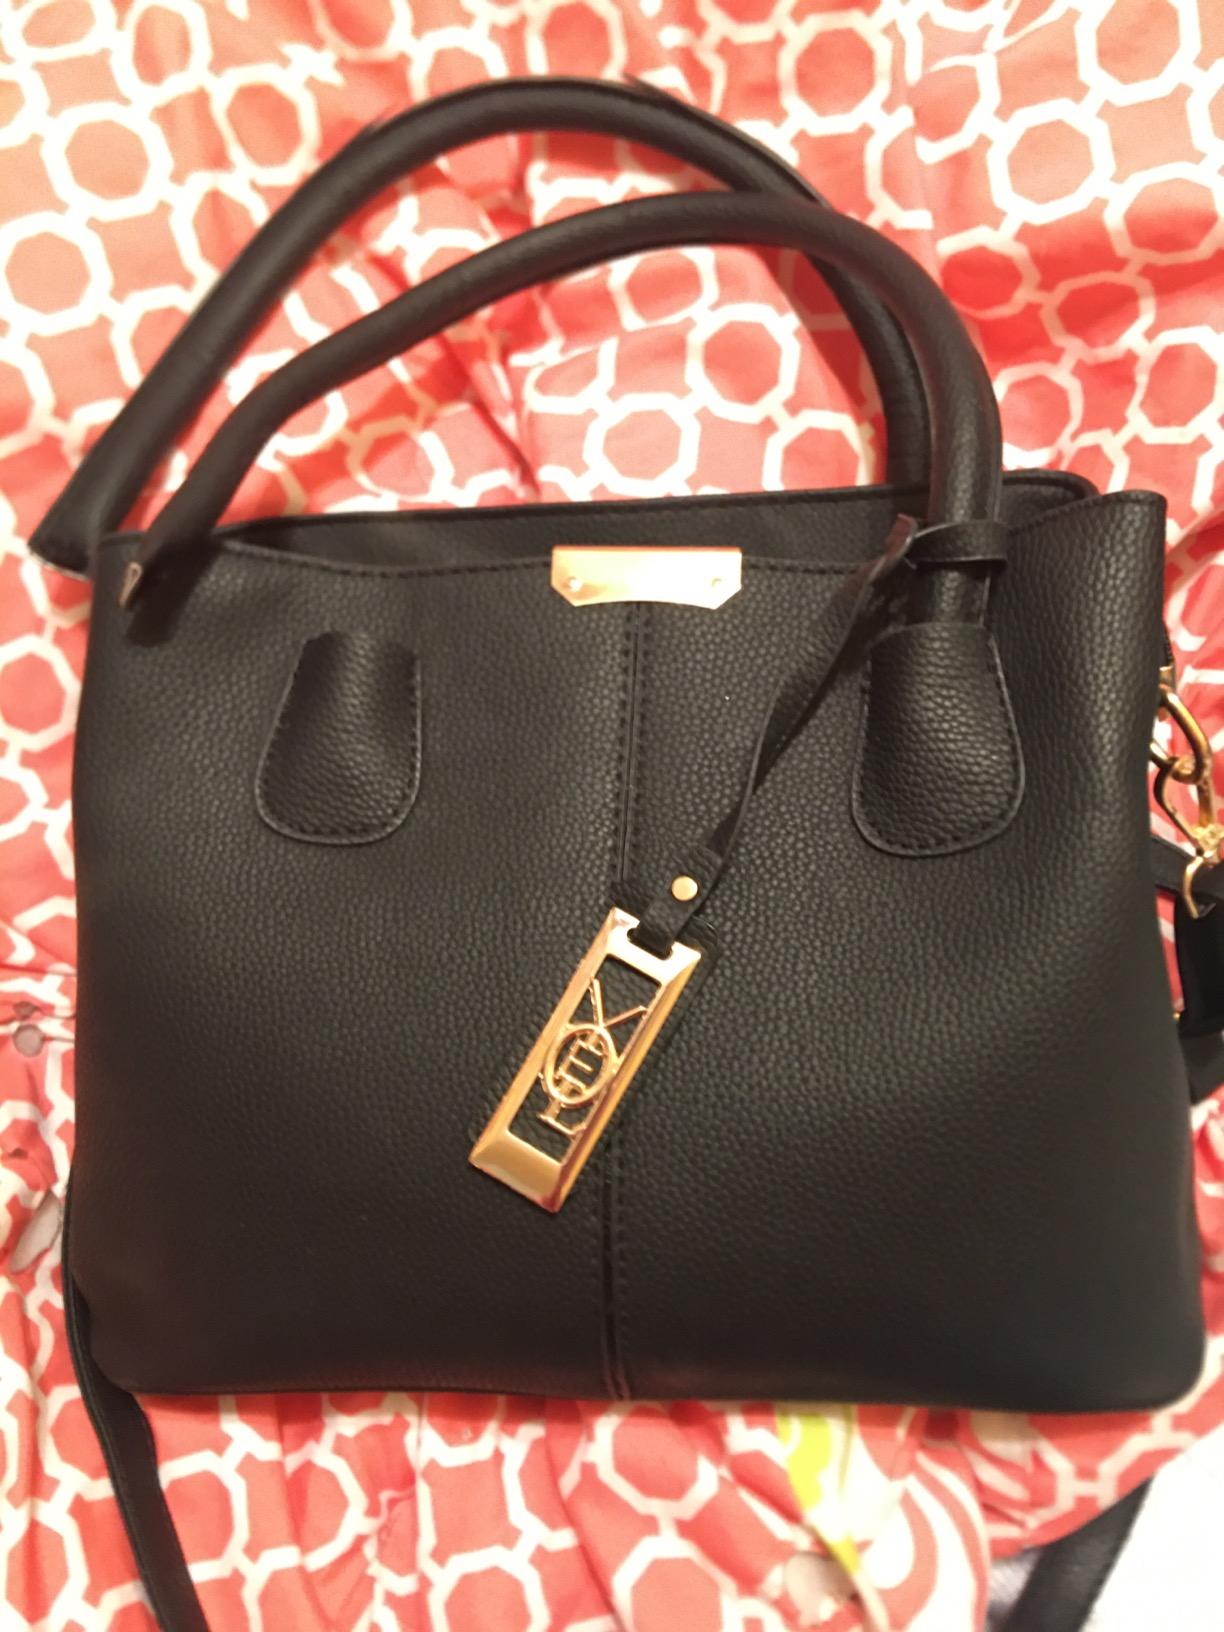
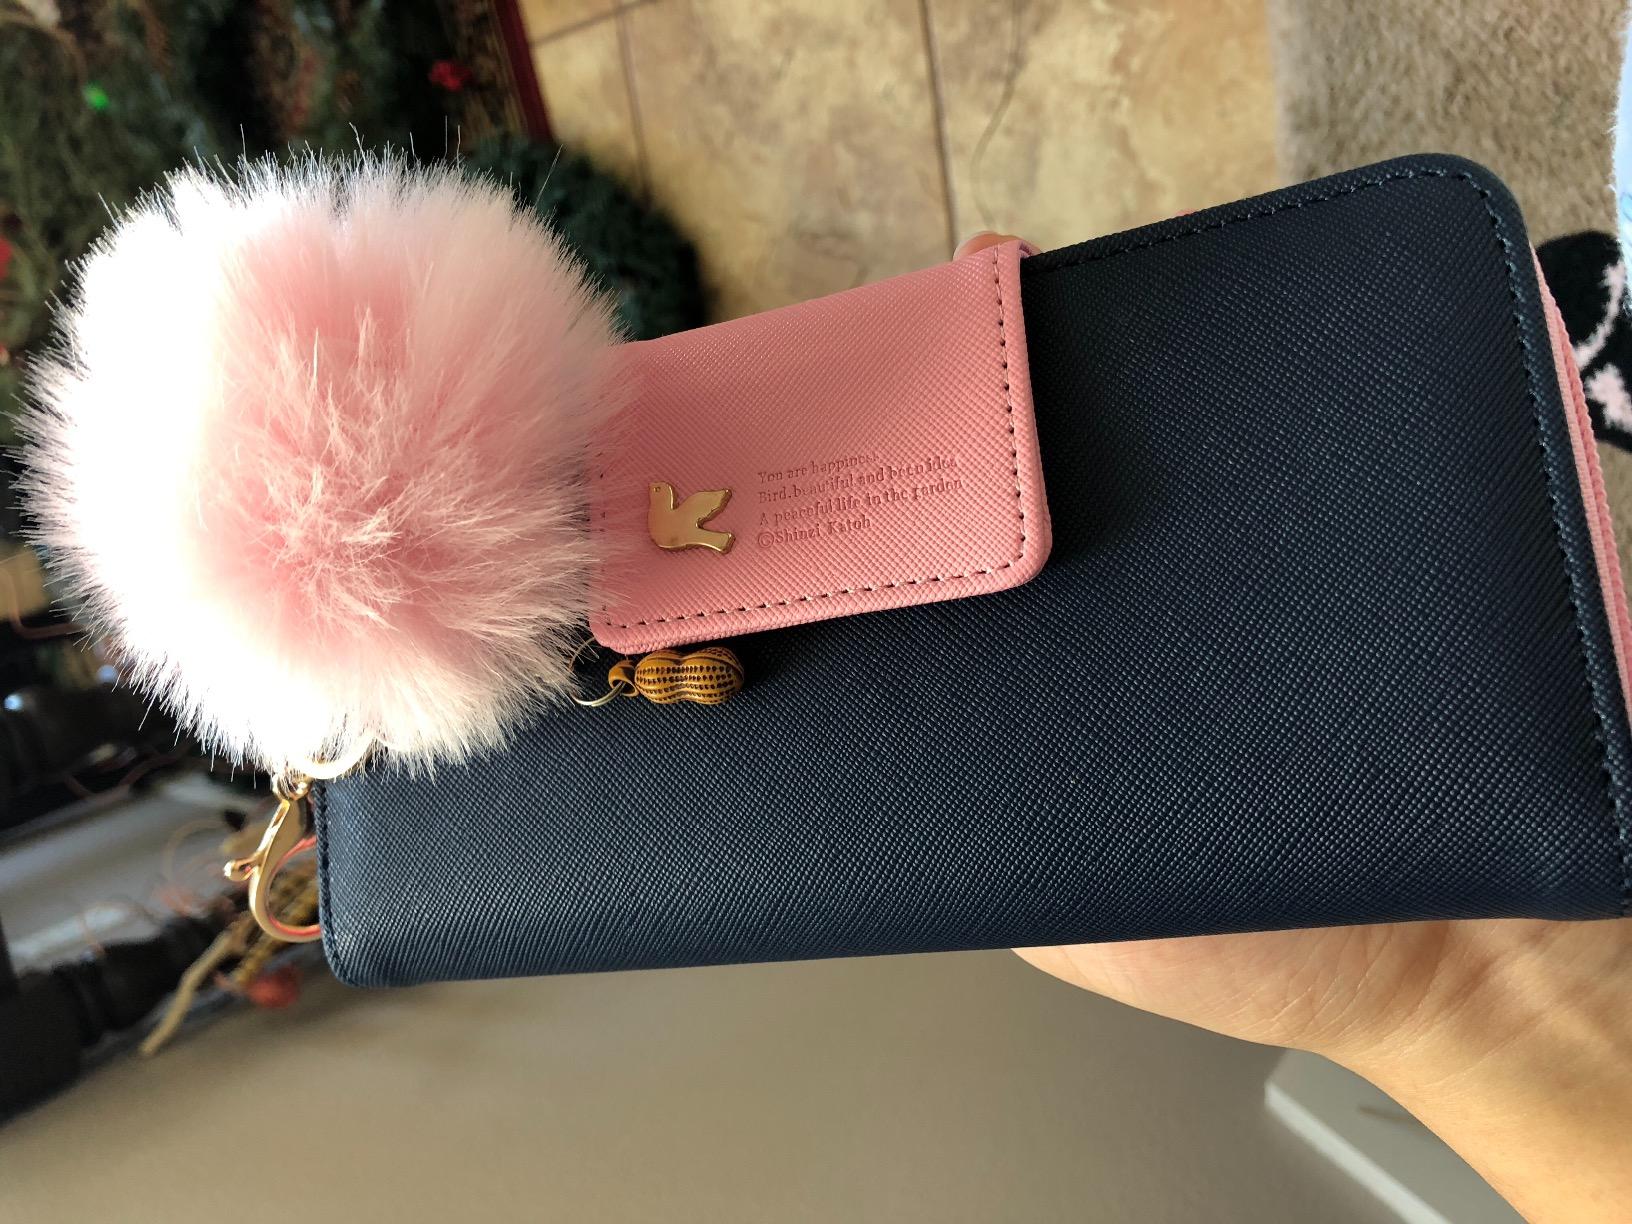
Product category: accessories_handbag
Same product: no